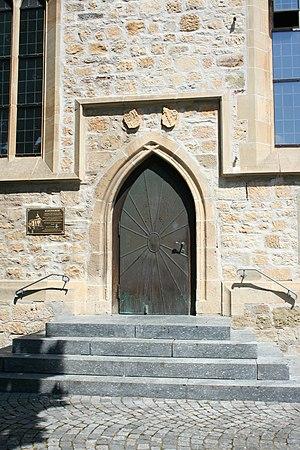
Eglise paroissiale protestante St. Martin à Kornwestheim, au district Ludwigsburg, le Baden-Wurtemberg, l'Allemagne. Inscrit dans la liste de monument de la présidence de gouvernement de Stuttgart (2005). Español: Parroquia católica San Martin en Kornwestheim, distrito Ludwigsburg, el Baden-Wurtemberg, Alemania. Registrado en la lista de monumento de la presidencia de gobierno de Stuttgart (2005).